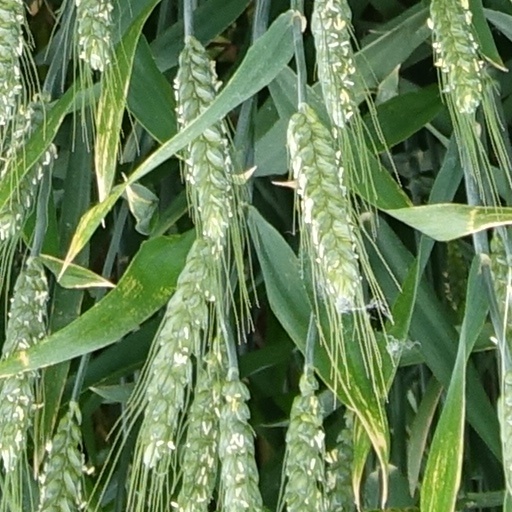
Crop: wheat